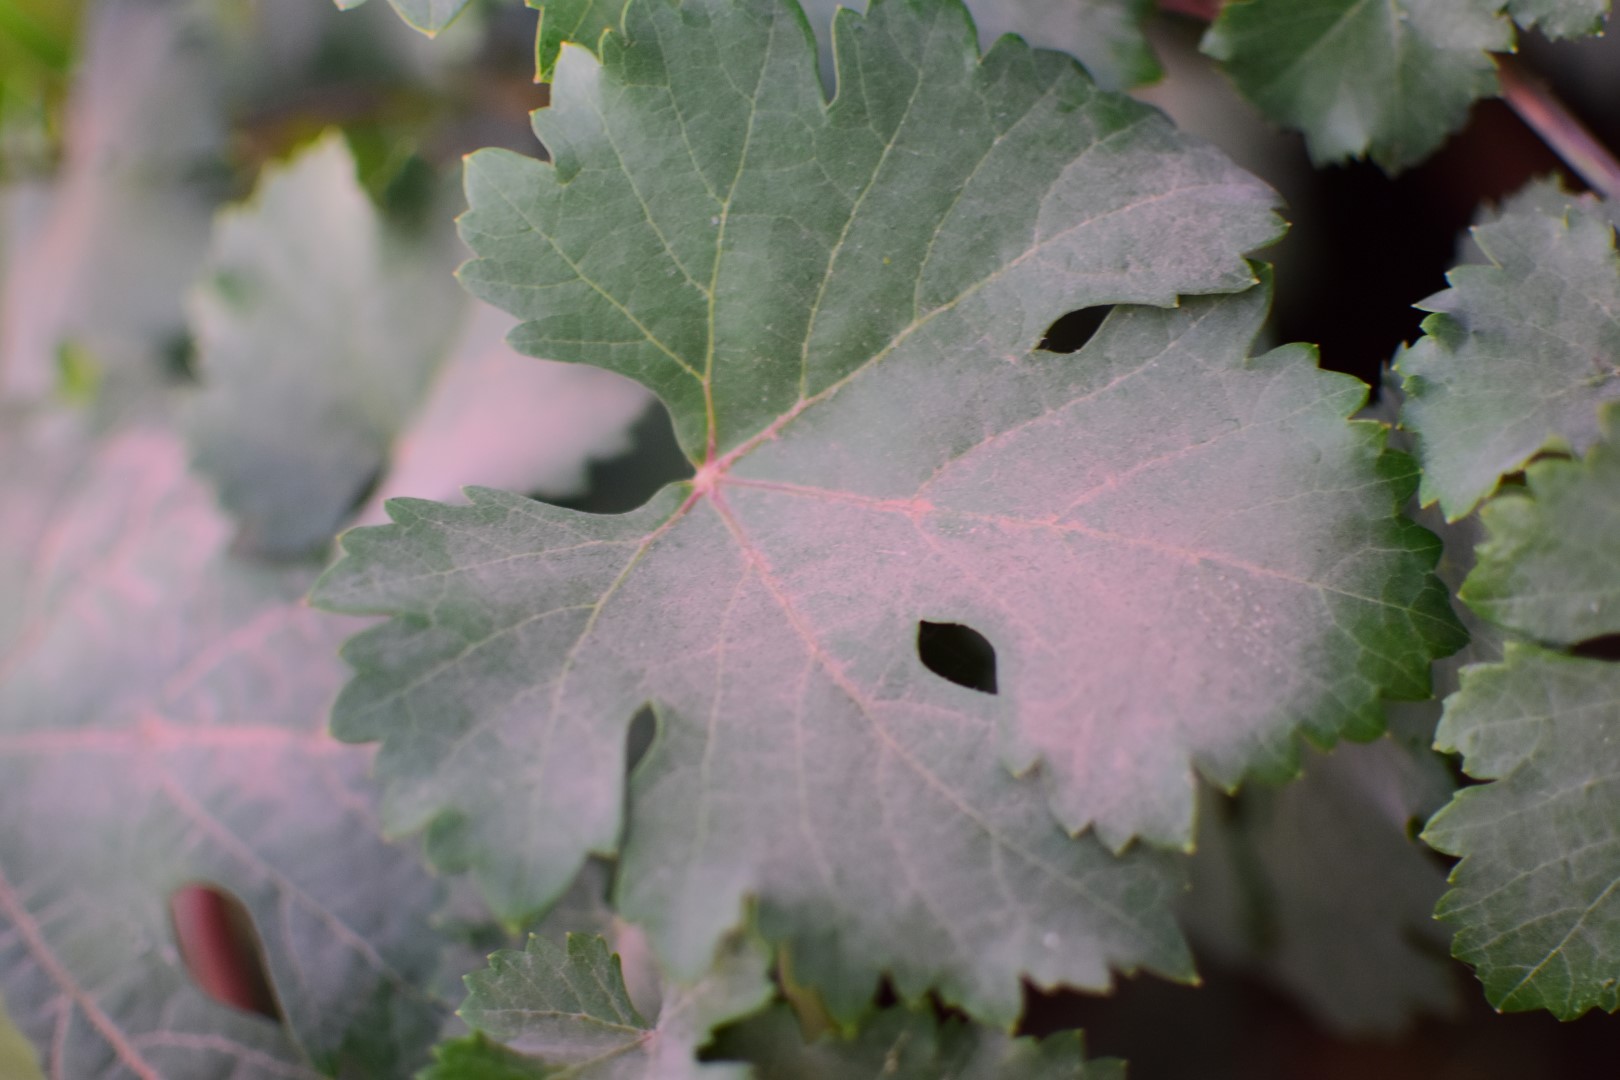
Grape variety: Aswud Balad